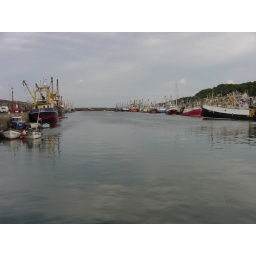
view from in front of the famous newlyn fish market